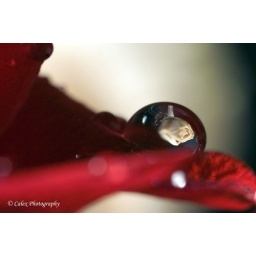
Refraction of a white rose in a water droplet on the petal of a red rose